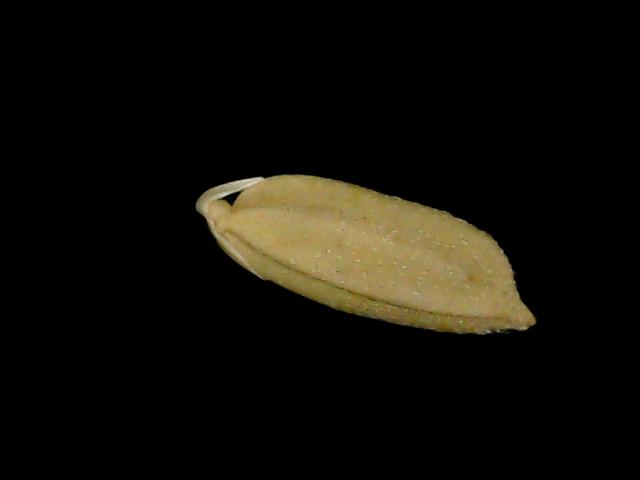
Rice variety: Bd76